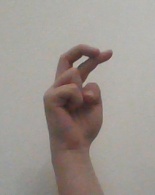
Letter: zay